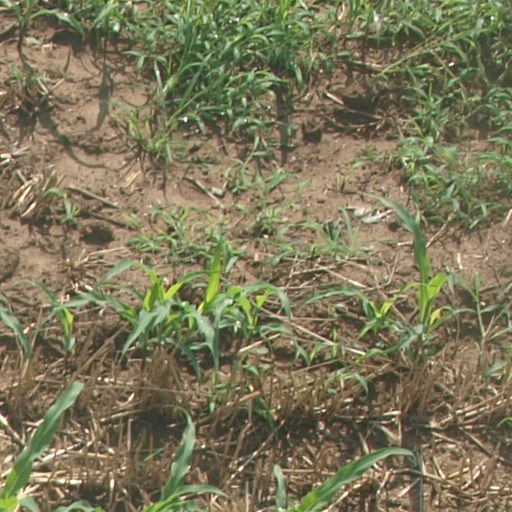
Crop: maize; corn